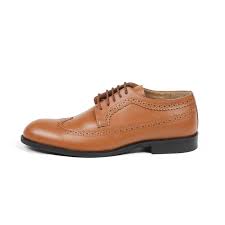
Label: Brogue